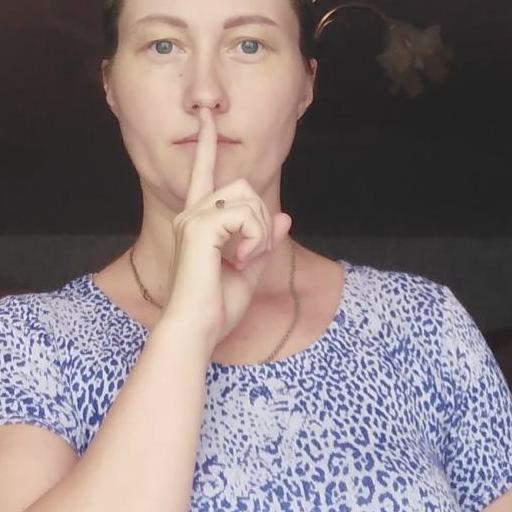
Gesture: mute